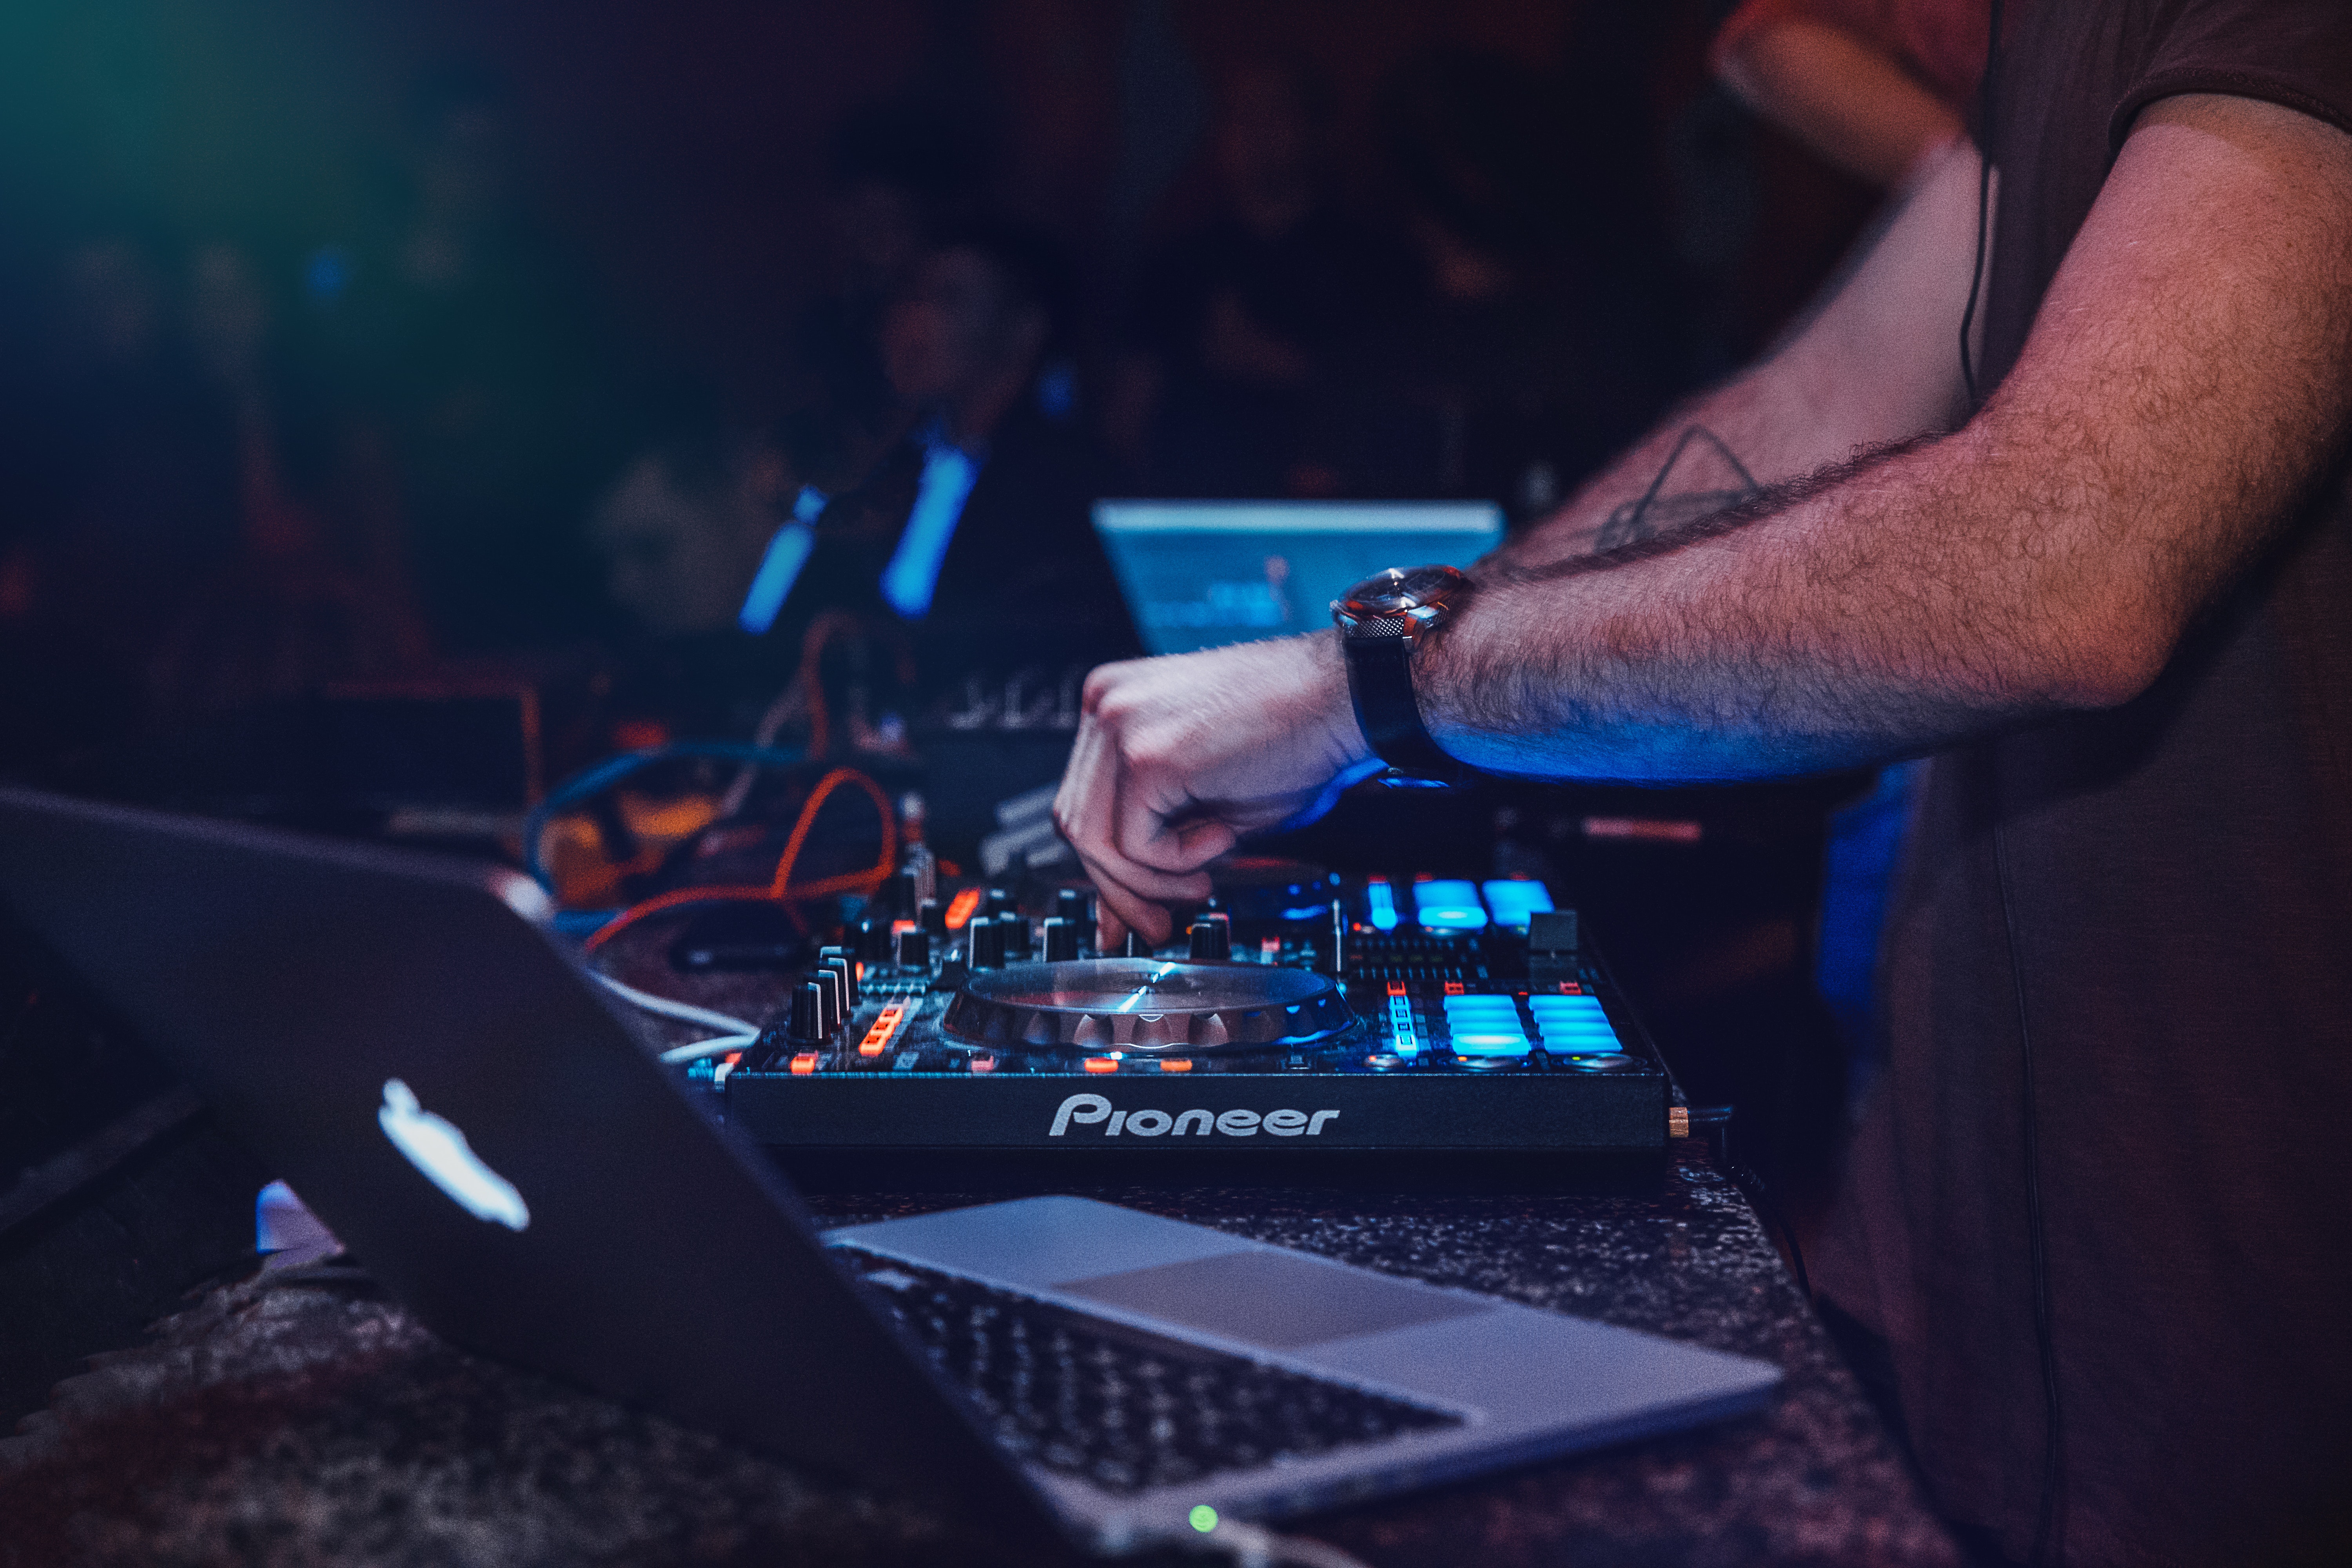
deejay, electronics, disc jockey, sound engineer, audio engineer, mixing console, technology, audio equipment, nightclub, electronic device, music venue, event, performance, electronic instrument, music artist, night, party